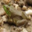
Label: frog